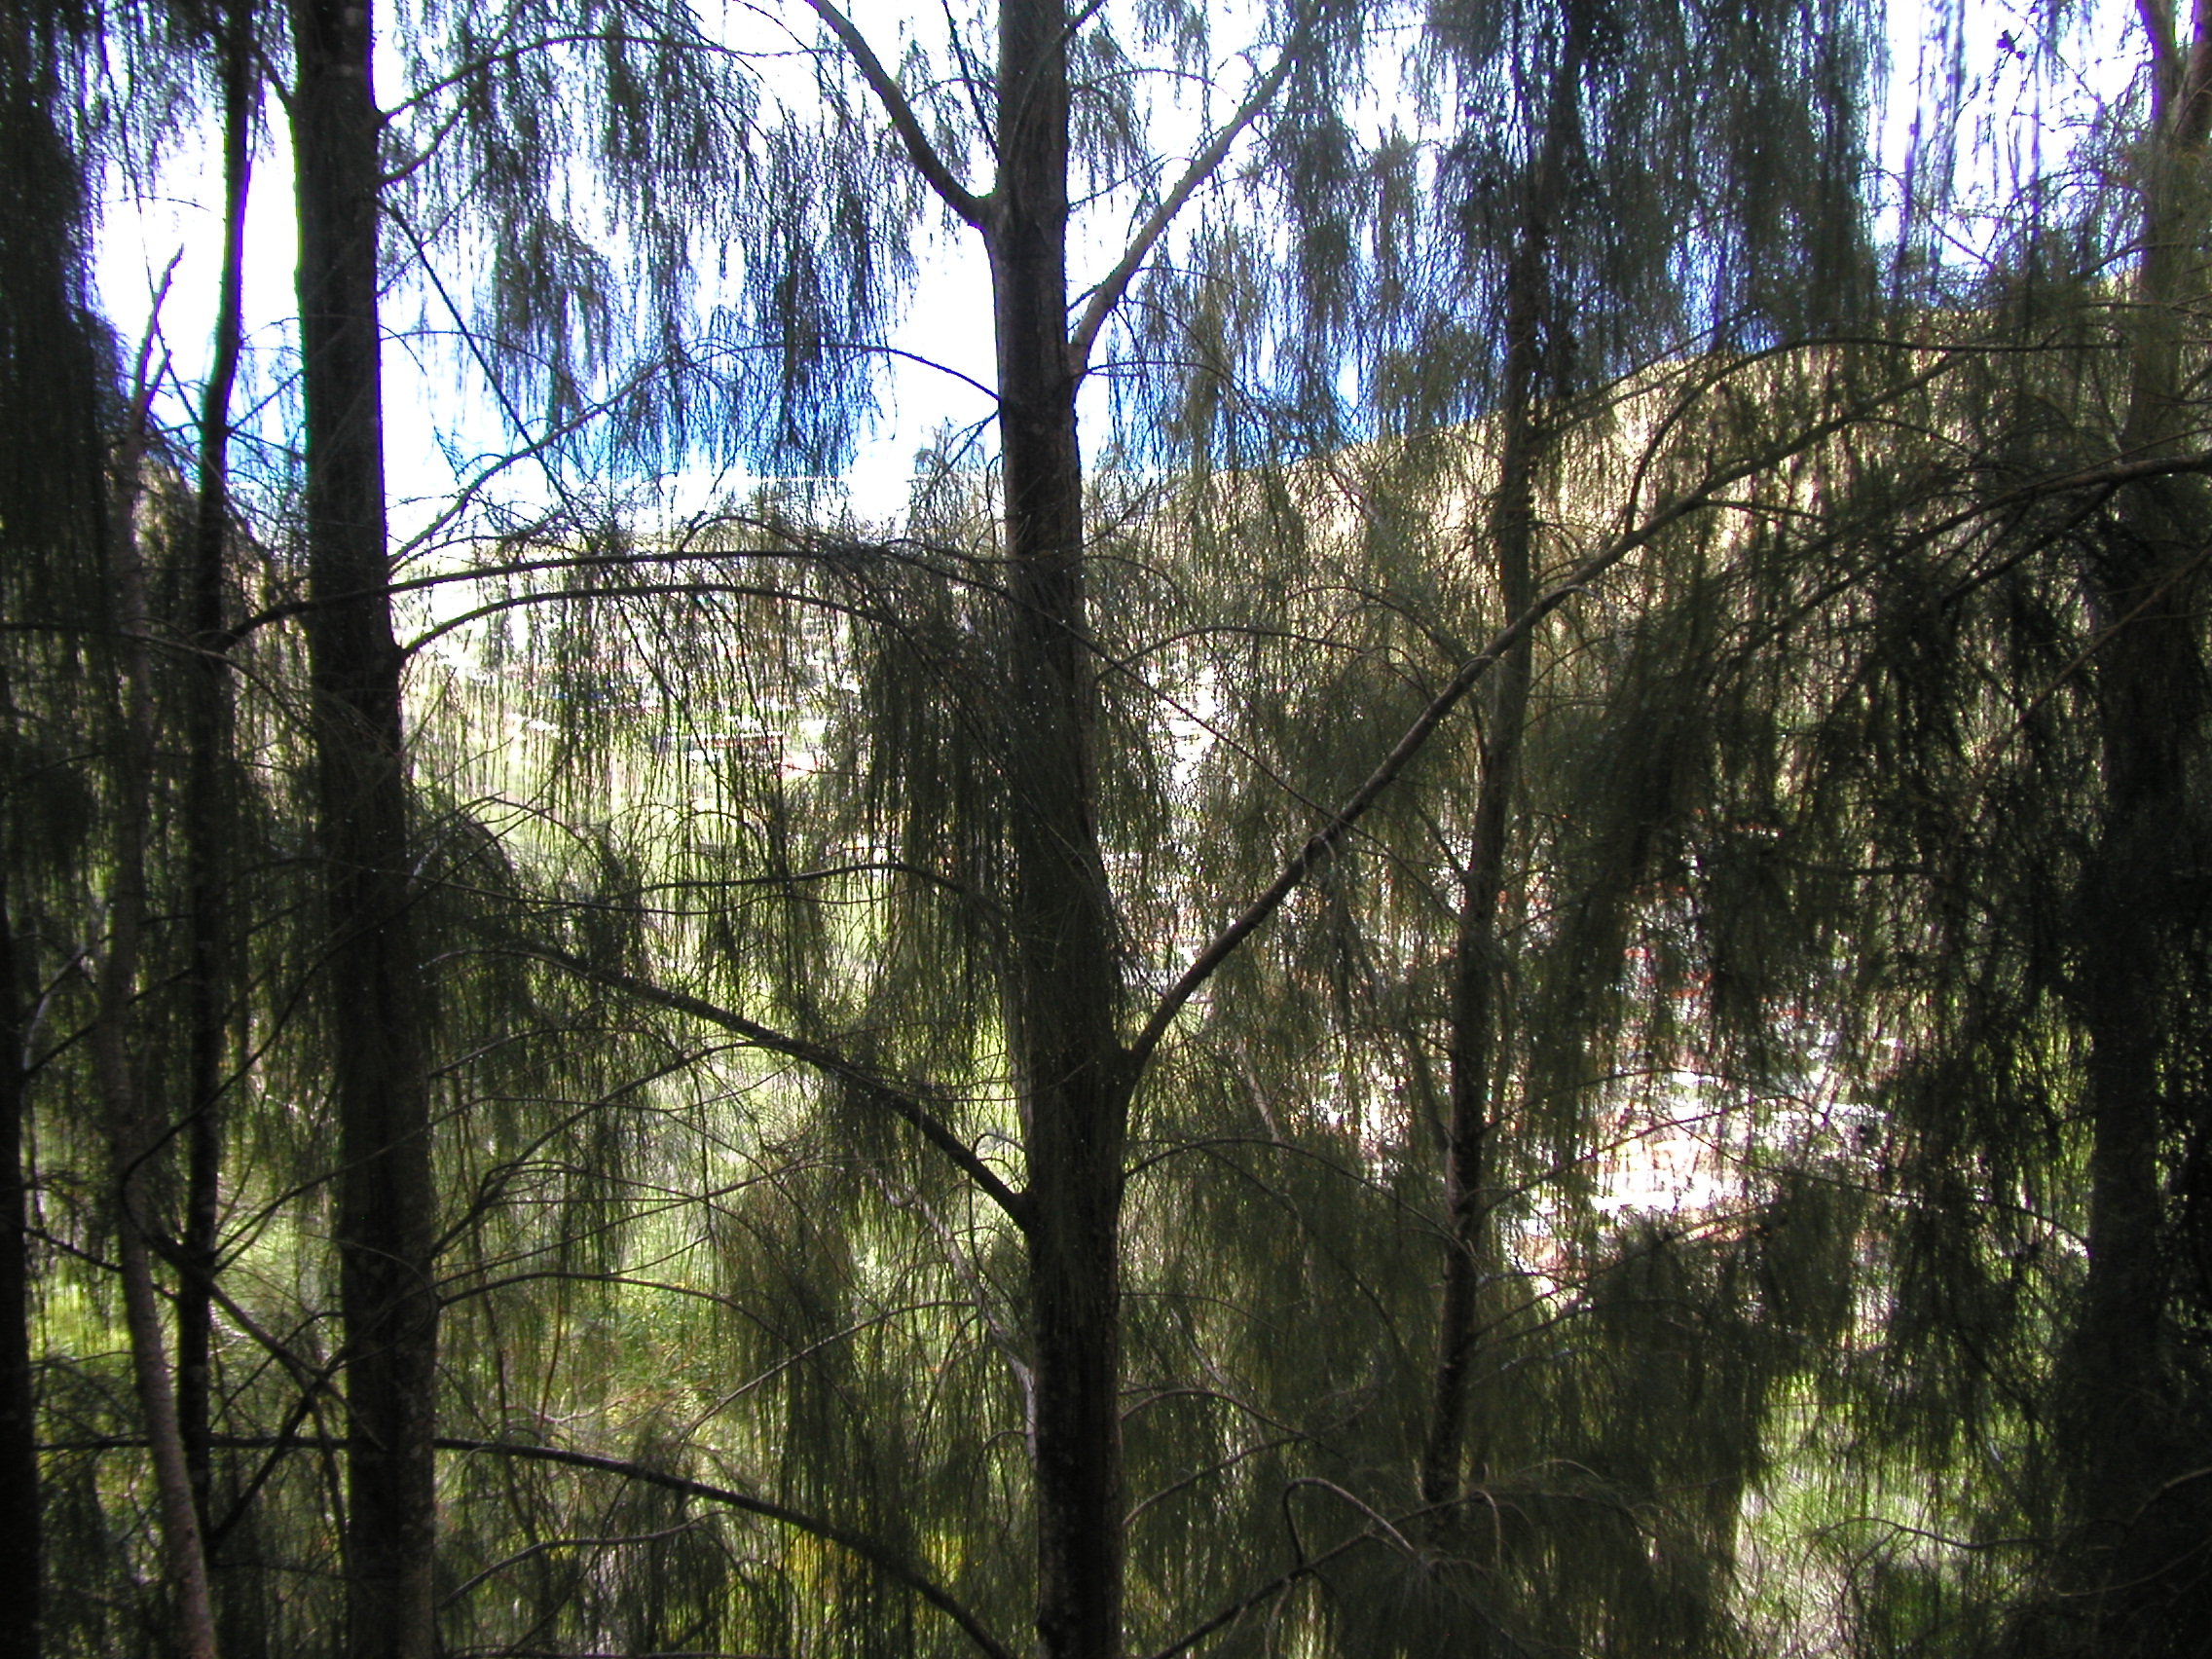
tree, nature, forest, wilderness, branch, plant, sunlight, leaf, jungle, autumn, hawaii, rainforest, woodland, habitat, oahu, ecosystem, kuliouou, biome, old growth forest, natural environment, woody plant, temperate coniferous forest